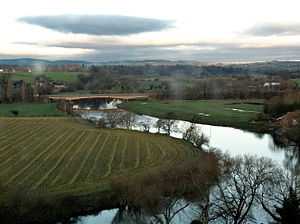
Wye / Billedgalleri / Floden
Wye er Storbritanniens femtelængste flod og udgør på en del af sit nedre løb grænsen mellem England og Wales. Floden er et vigtigt naturbevaringsområde og populært til rekreative formål.